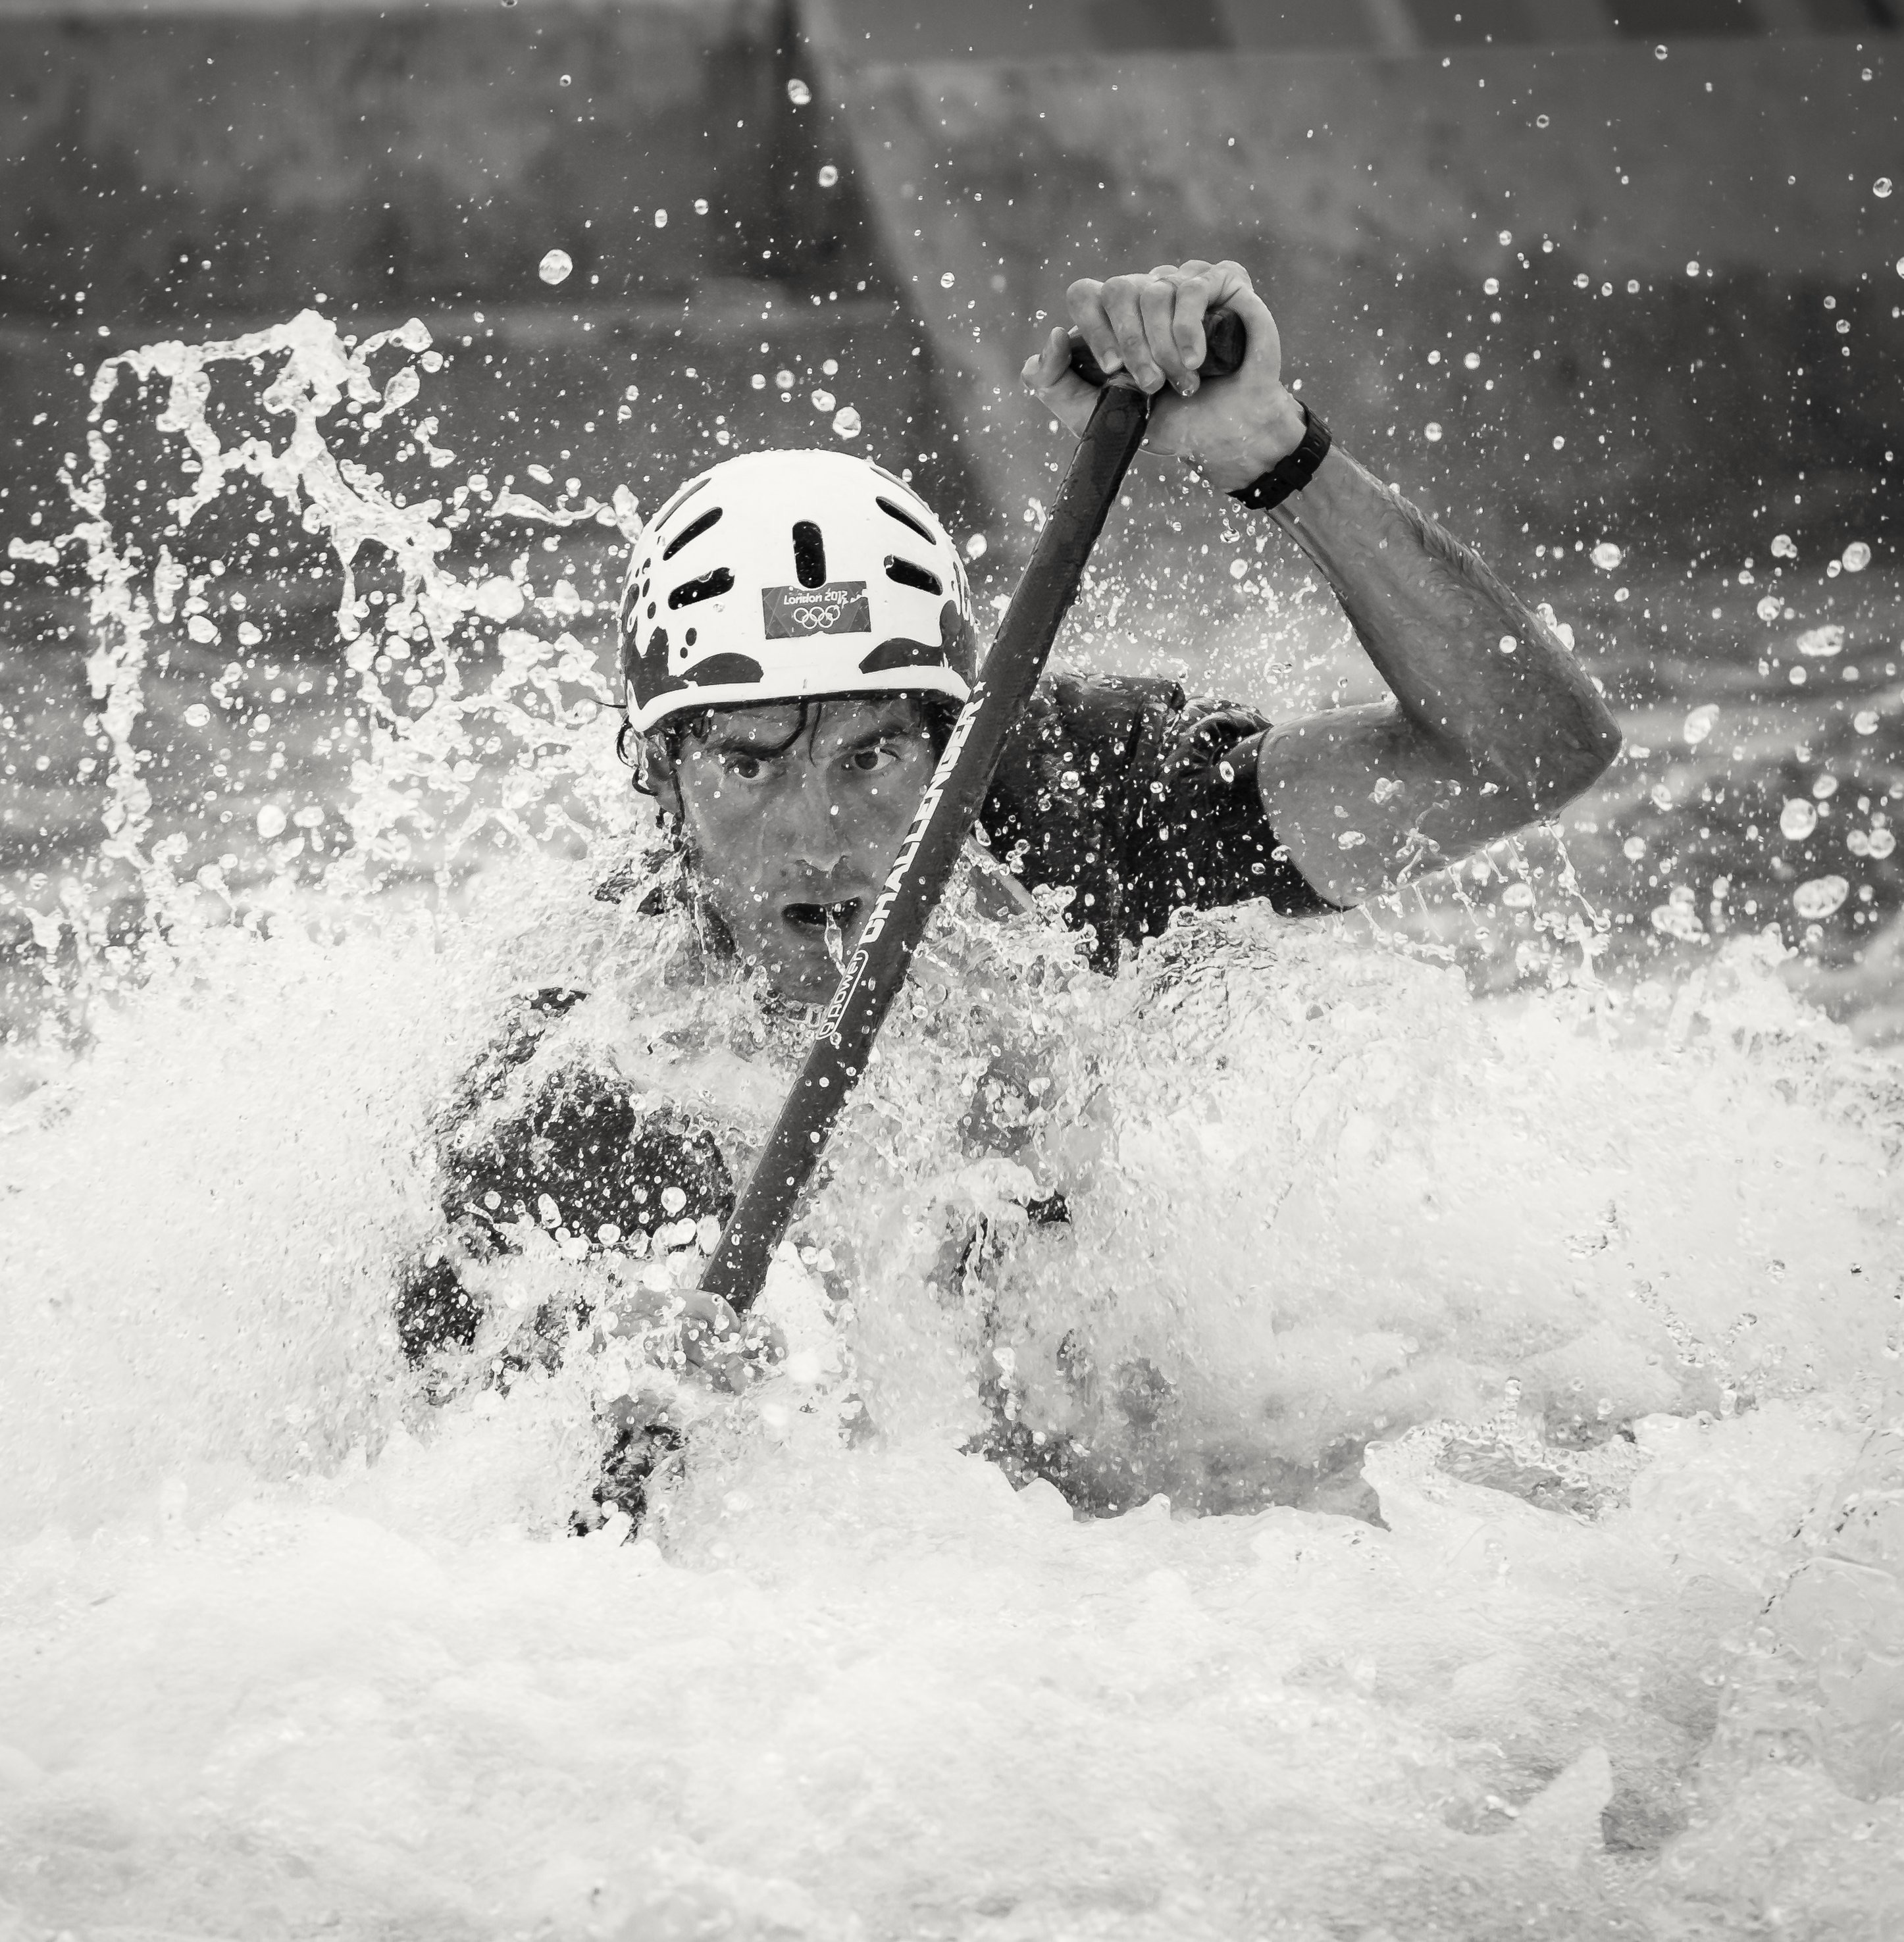
man, black and white, white, sport, boat, river, paddle, vehicle, rapid, monochrome, extreme sport, kayak, sports, boating, water sport, monochrome photography, canoe slalom